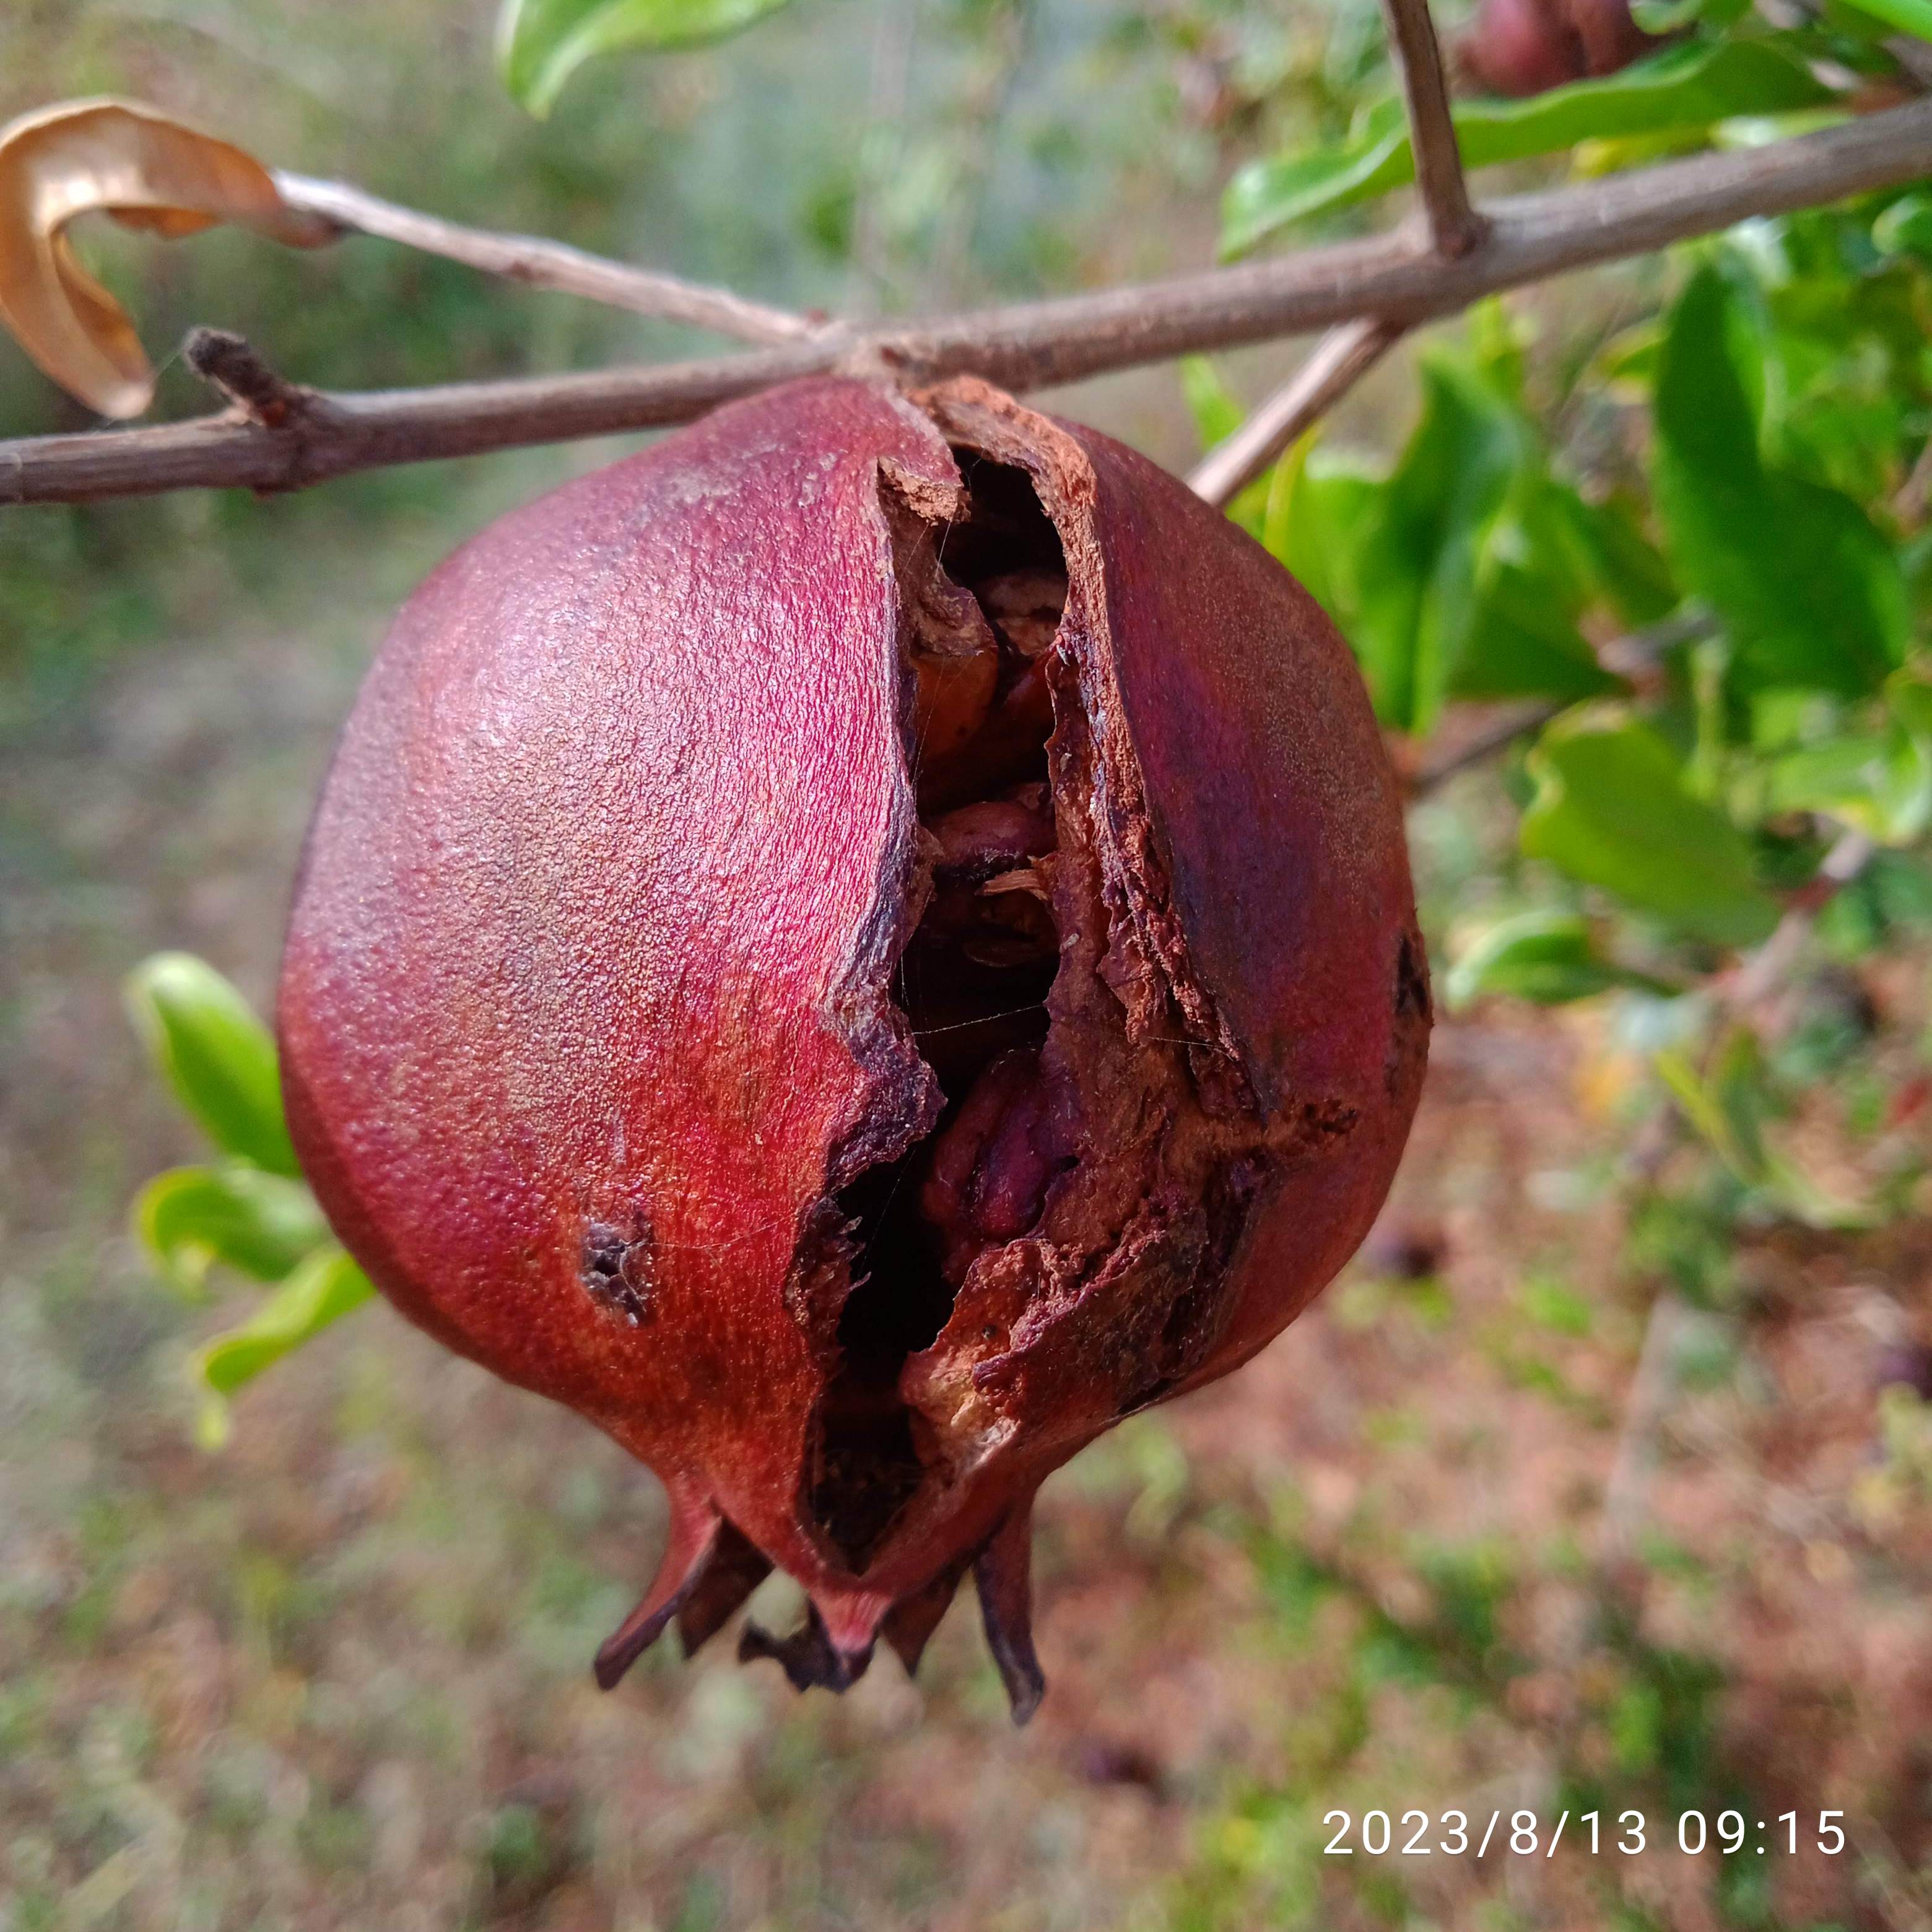
Label: Bacterial_Blight